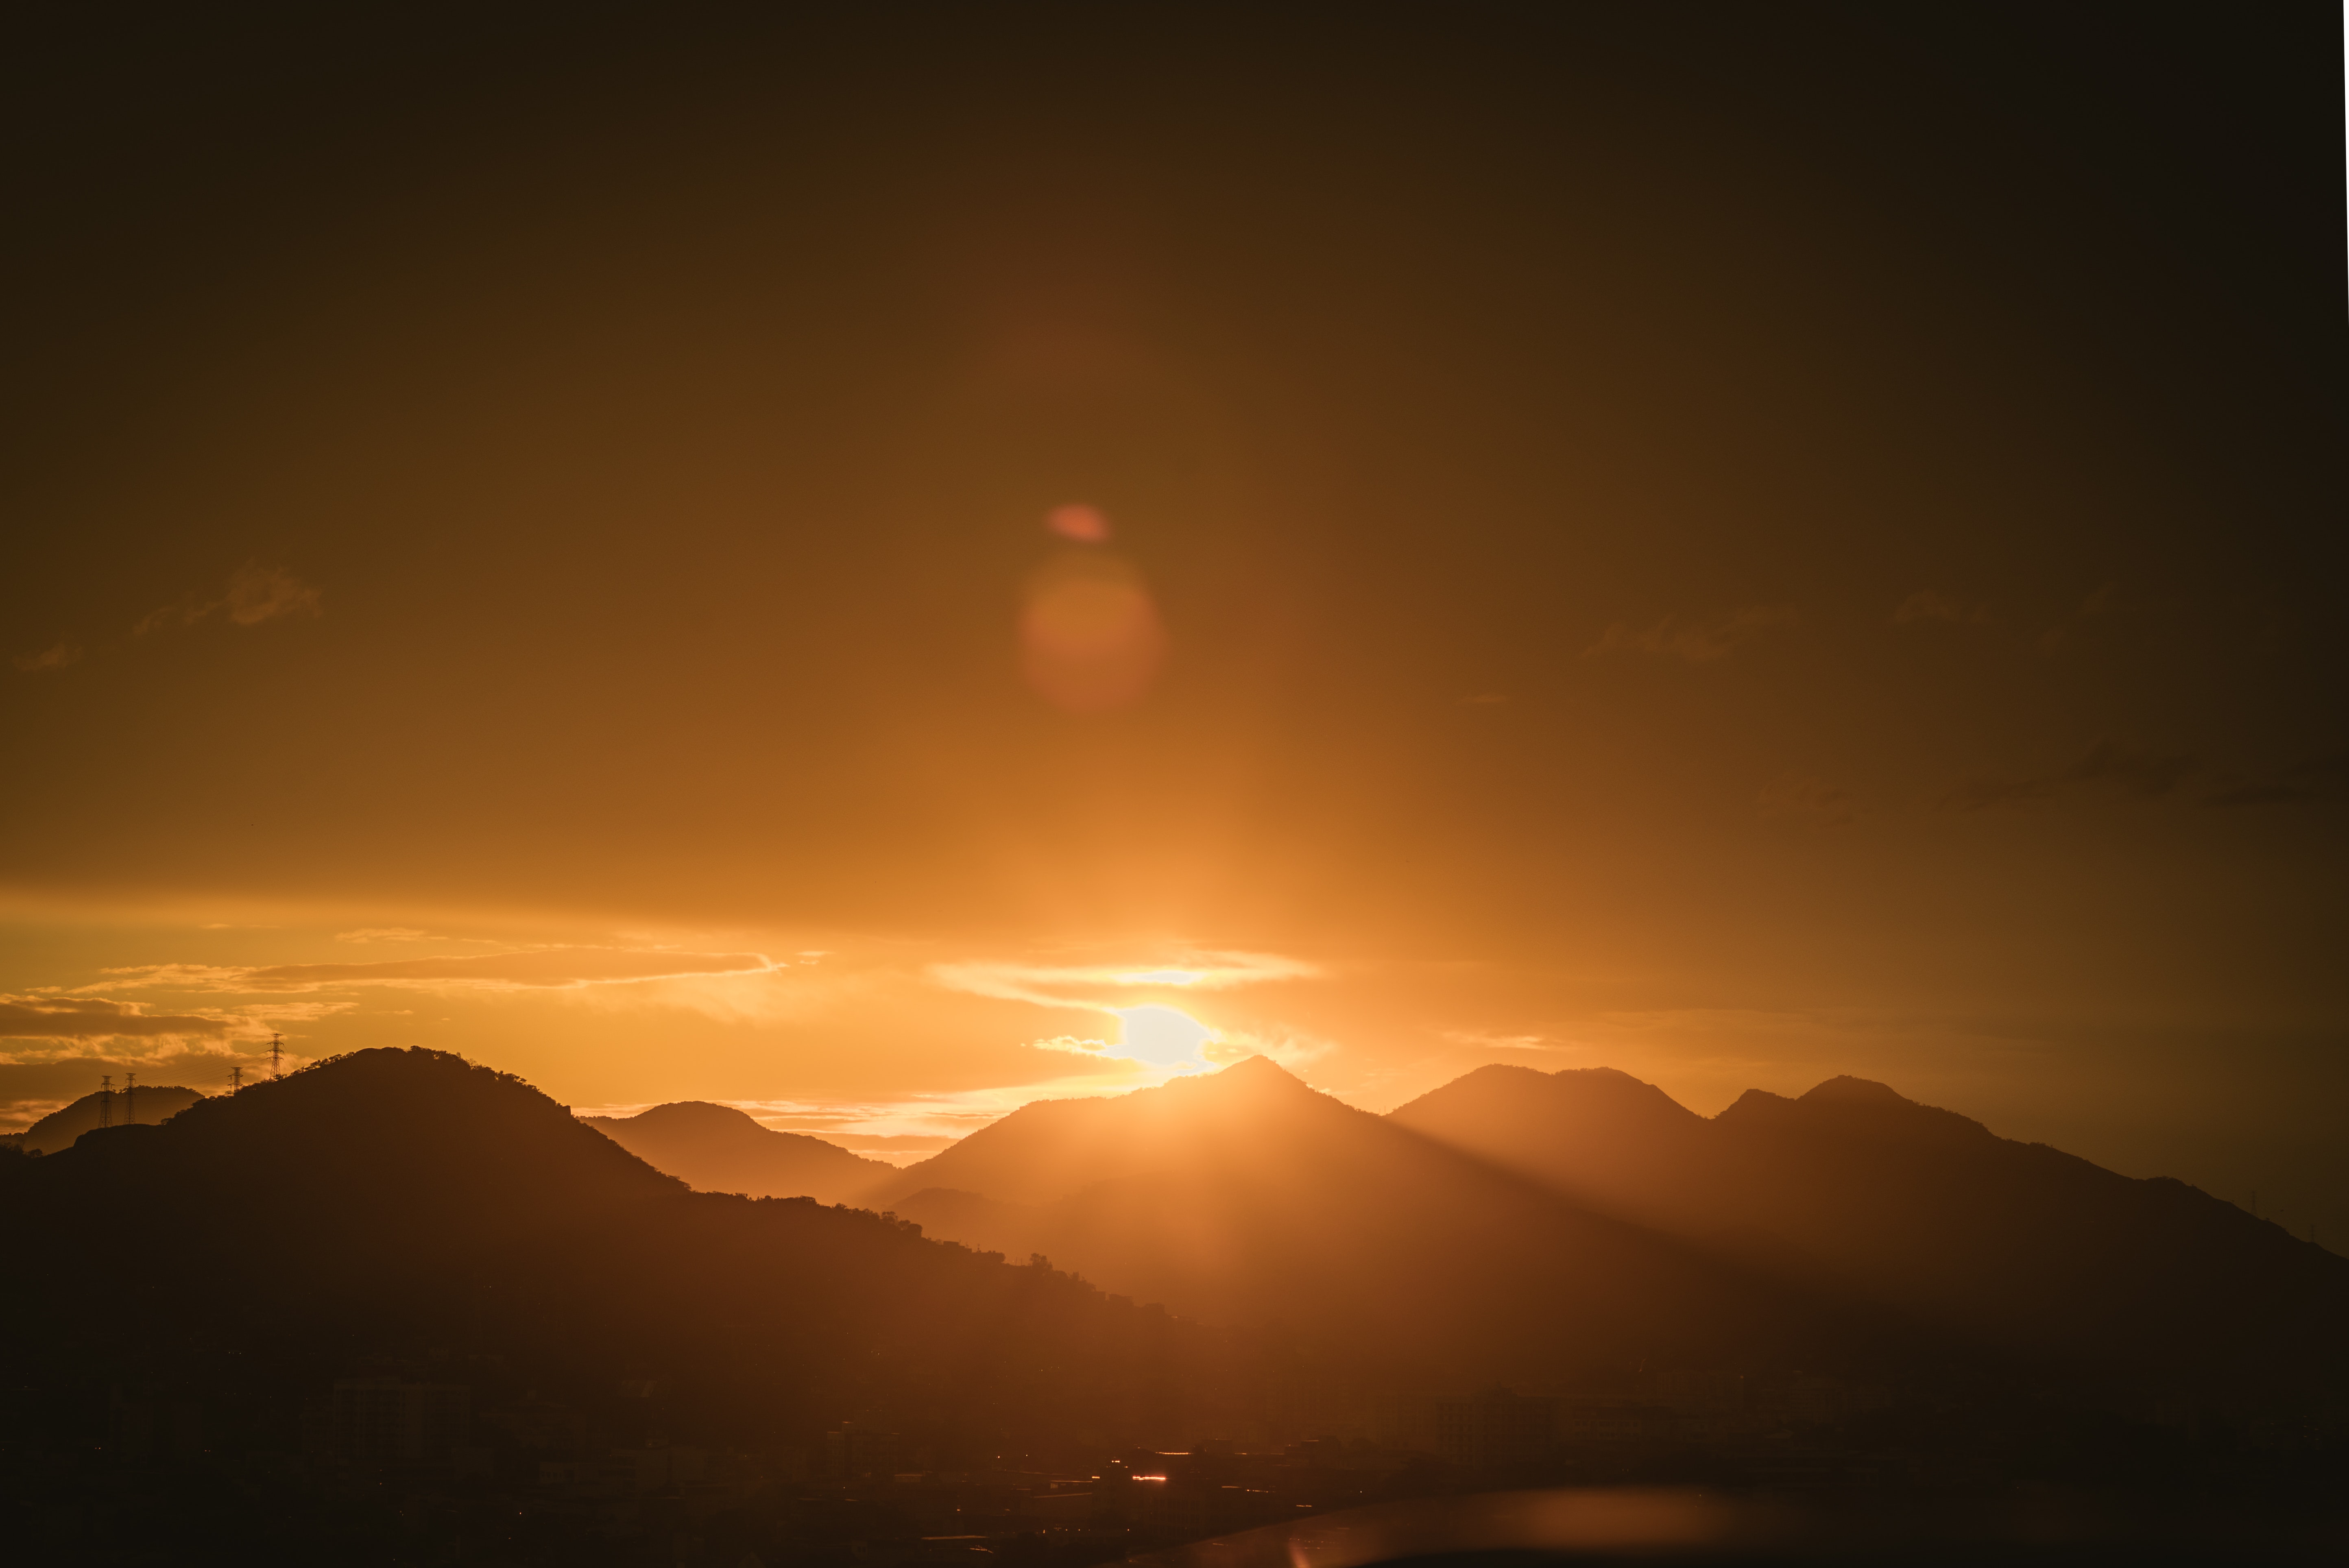
sky, sunset, mountainous landforms, atmospheric phenomenon, sunrise, cloud, horizon, mountain, light, afterglow, evening, atmosphere, morning, hill, sunlight, mountain range, geological phenomenon, dusk, night, sun, dawn, hill station, calm, red sky at morning, landscape, astronomical object, heat, summit, meteorological phenomenon, city